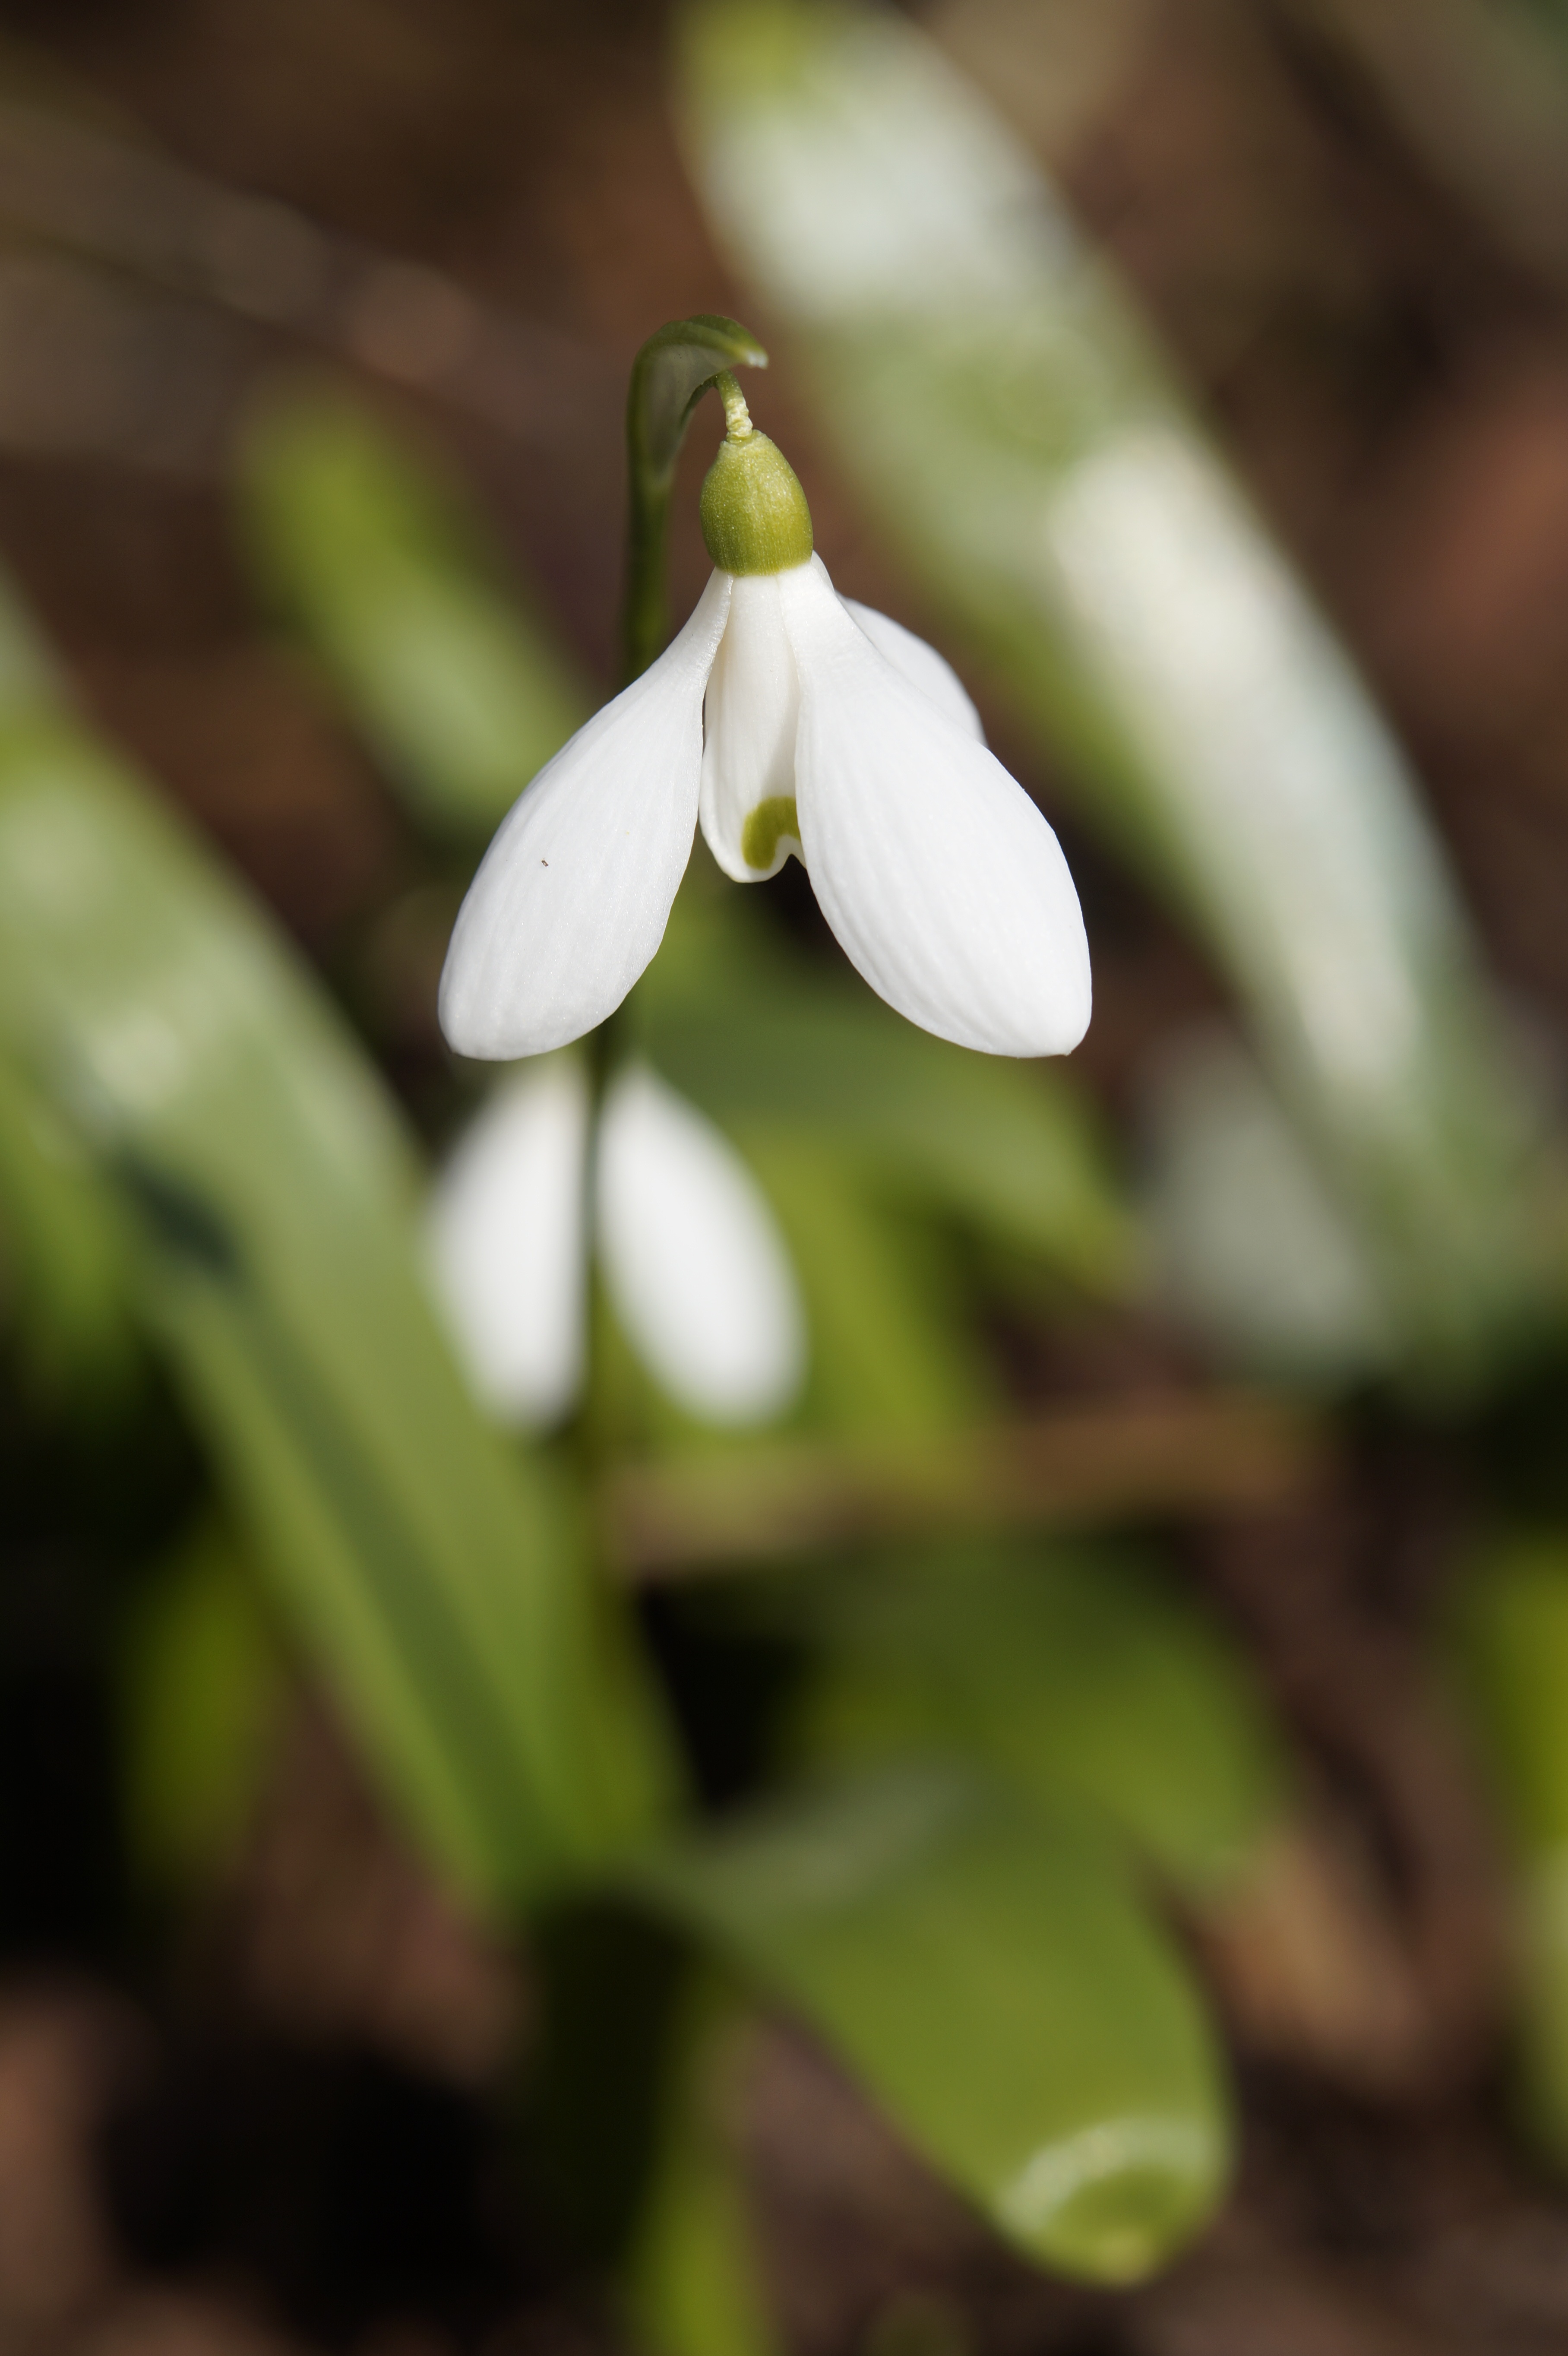
nature, blossom, plant, white, leaf, flower, petal, bloom, spring, green, botany, garden, close, flora, wildflower, close up, eye, march, snowdrop, february, early bloomer, spring flower, galanthus, macro photography, harbinger of spring, flowering plant, lenz, harbingers of spring, plant stem, land plant, violet family, fawn lily